Nancy M. Graham

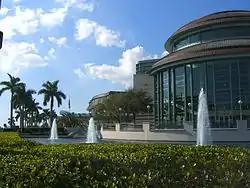
Raymond F. Kravis Center for the Performing Arts, which opened in 1992

She was sworn in on November 21, becoming the first strong and popularly elected mayor since 1919. Among her first acts of business, she called for the resignation of members of several city boards, particularly the Downtown Development Authority Board. Upon taking office, Graham assumed responsibility of the city's $9 million debt, which was partly reduced by levying fees on the town of Palm Beach for using West Palm Beach's water, a service originally free-of-charge. During the campaign, she vowed for improvements to downtown. Graham inherited a downtown with a area flattened in 1989 for a large construction project, known as the Downtown/Uptown project, which the buyers subsequently abandoned during the next few years. Additionally, many store owners left and moved to the malls, while streets were widened to allow cars to speed through the area.